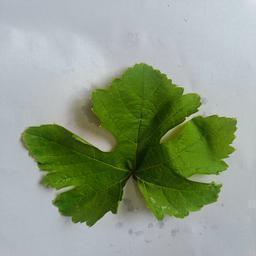
Label: Healthy Leaves